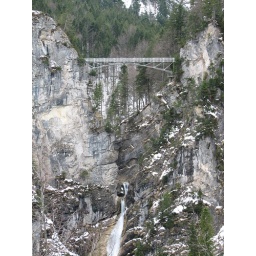
Mary's bridge near castle